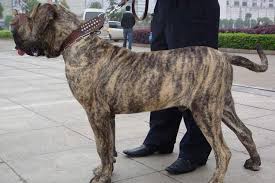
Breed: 220-n000032-Fila_Braziliero